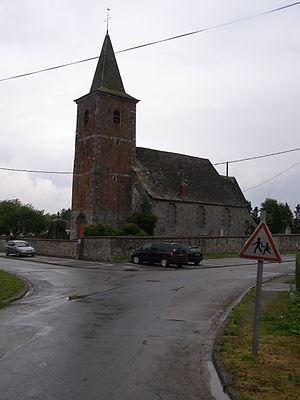
L'église
Aibes est une commune française située dans le département du Nord, en région Hauts-de-France.